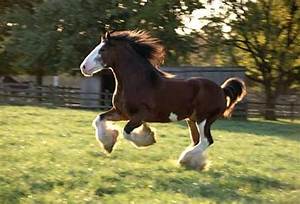
Label: horse